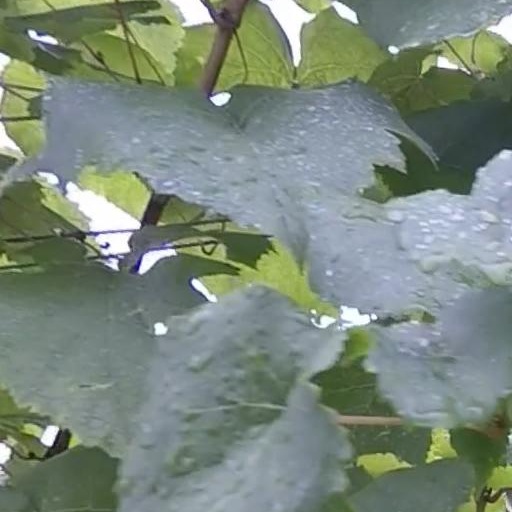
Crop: grape